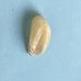
Maize quality: Good